War Final Assault

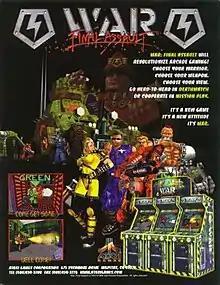
"War Final Assault" arcade flyer

War: Final Assault is a first-person shooter arcade game developed and manufactured by Atari Games and Midway Games. It was released on March 25, 1999 In North America, October 1, 1999 In Europe and on October 18, 1999 In Butlin's Minehead, United Kingdom. A Nintendo 64 version by Midway Games was planned, but its release was cancelled. There was also a PlayStation version in the works, which was also cancelled.